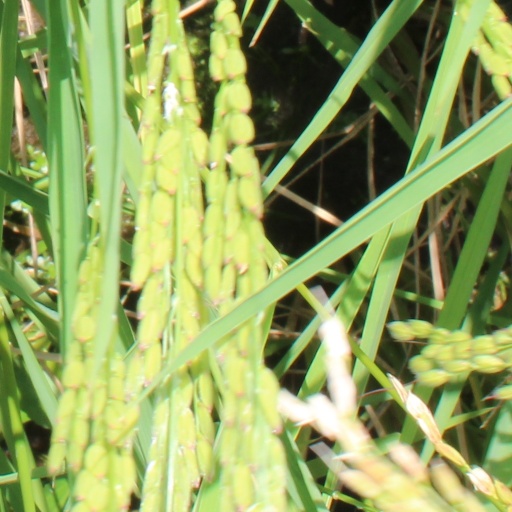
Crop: rice